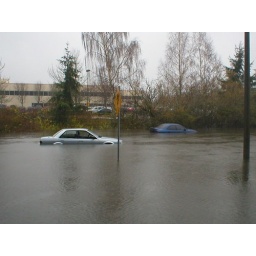
the blue car in the background is Londa's